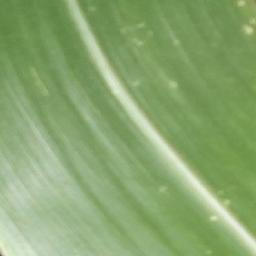
Label: Corn_(Maize)___Healthy